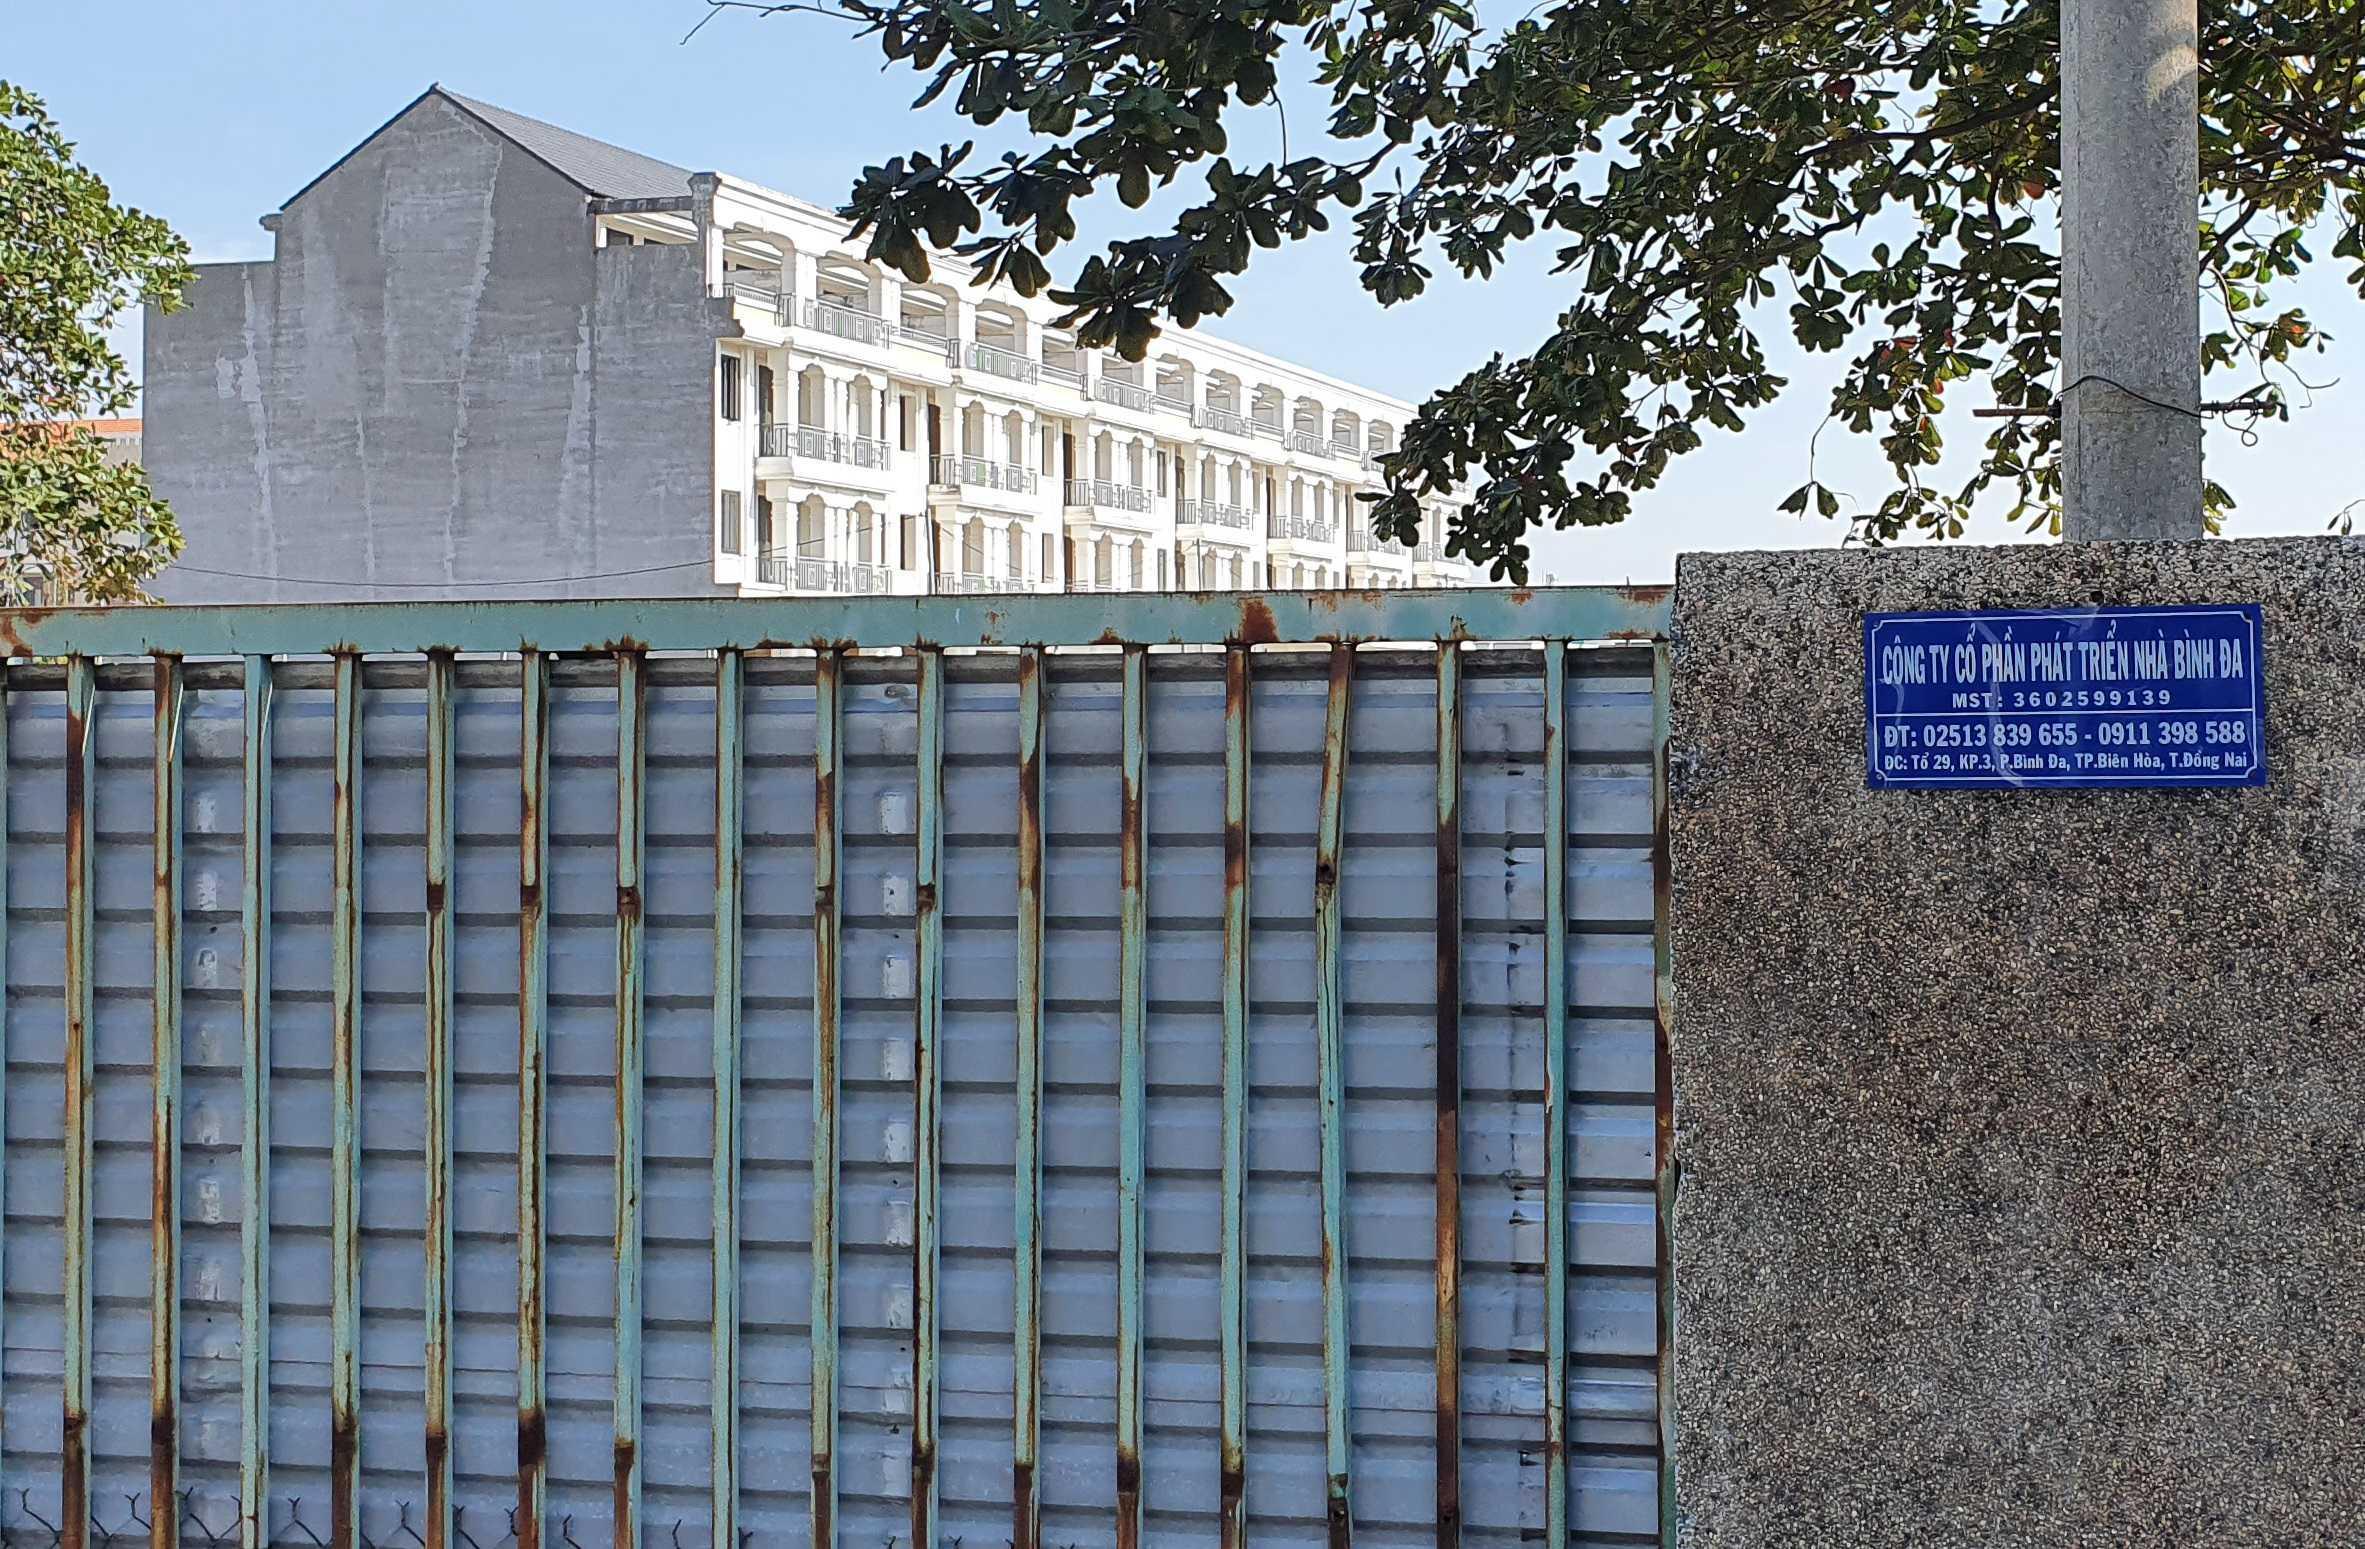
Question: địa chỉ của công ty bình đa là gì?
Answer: địa chỉ của công ty là tổ 29, khu phố 3, phường bình đa, thành phố biên hoà, tỉnh đồng nai